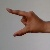
The image shows a hand gesture representing the letter 'Z' in Indian Sign Language.